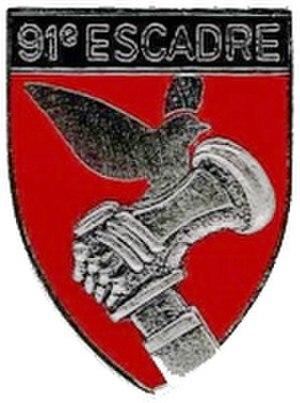
Insigne de la 91e Escadre de Bombardement
La 91ᵉ escadre de bombardement est une ancienne unité de bombardement de l'armée de l'air française dissoute le 1ᵉʳ août 1993.
Commandée par un chef de corps, lieutenant-colonel ou colonel de l’Armée de l’air, l'escadre est une formation qui rassemble des unités et des personnels dédiés à une même mission. L'appellation « escadre » a remplacé celle de régiment en 1932 et a désigné, jusqu'en 1994, une unité regroupant sous commandement unique des formations généralement équipées du même type d'avion ou du moins assurant le même type de mission ainsi que les formations dédiées à leur maintenance et leur appui.